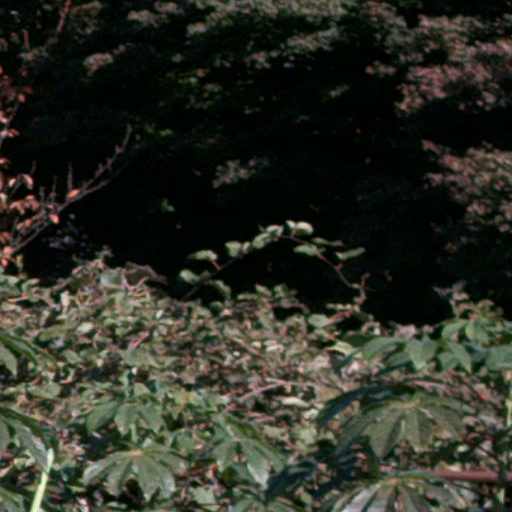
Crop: cassava